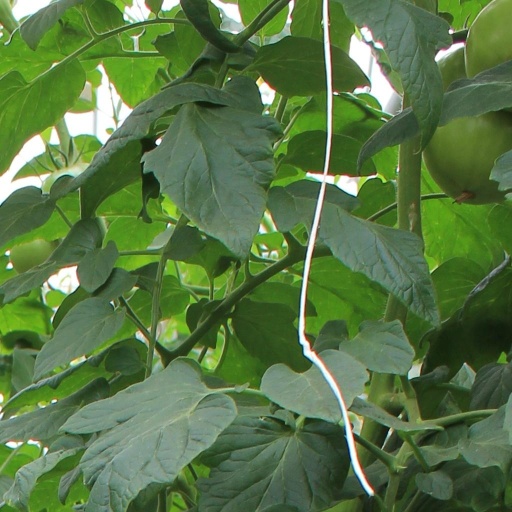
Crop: tomato